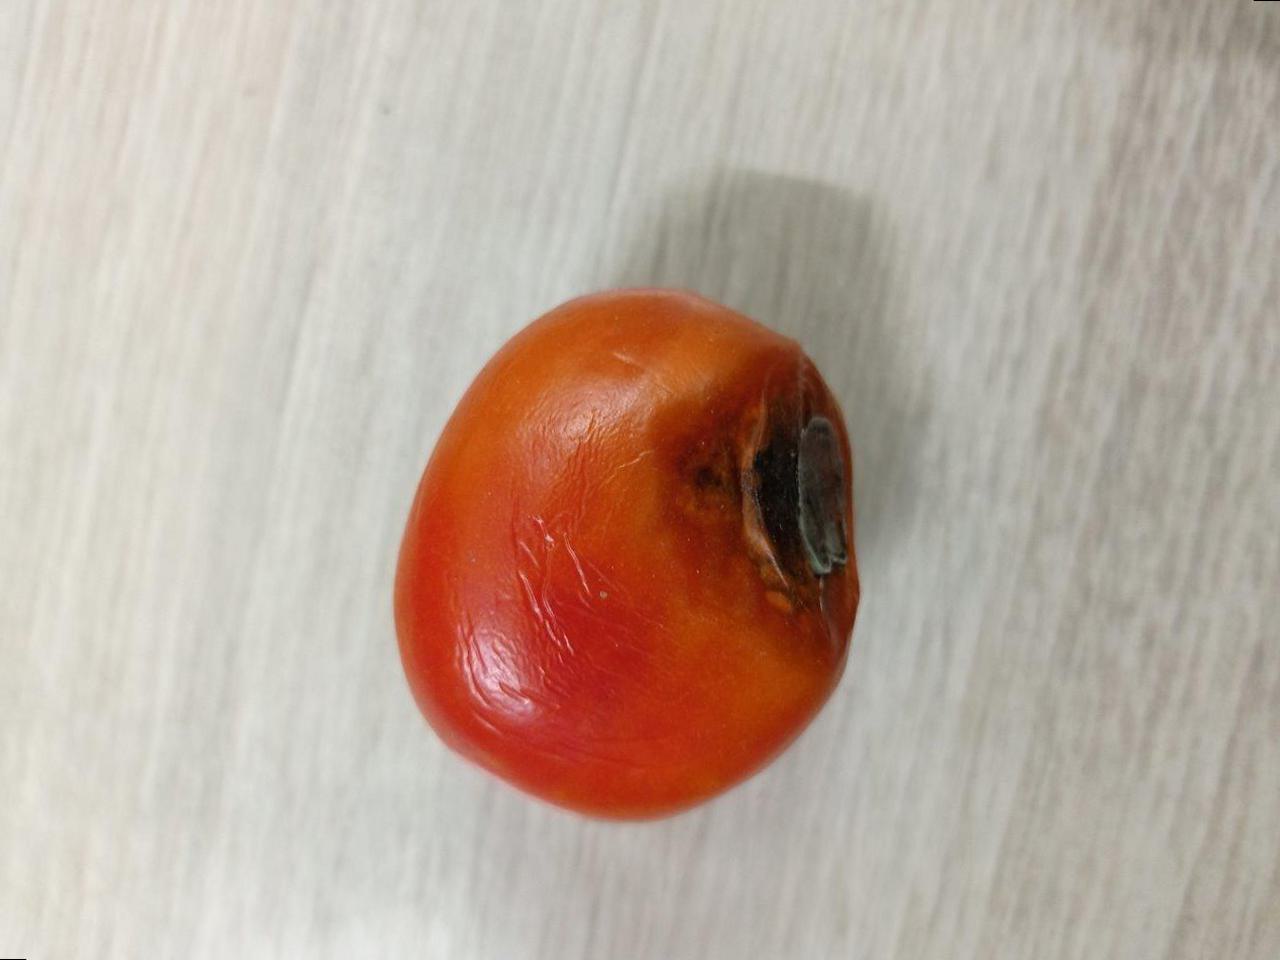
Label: Rotten